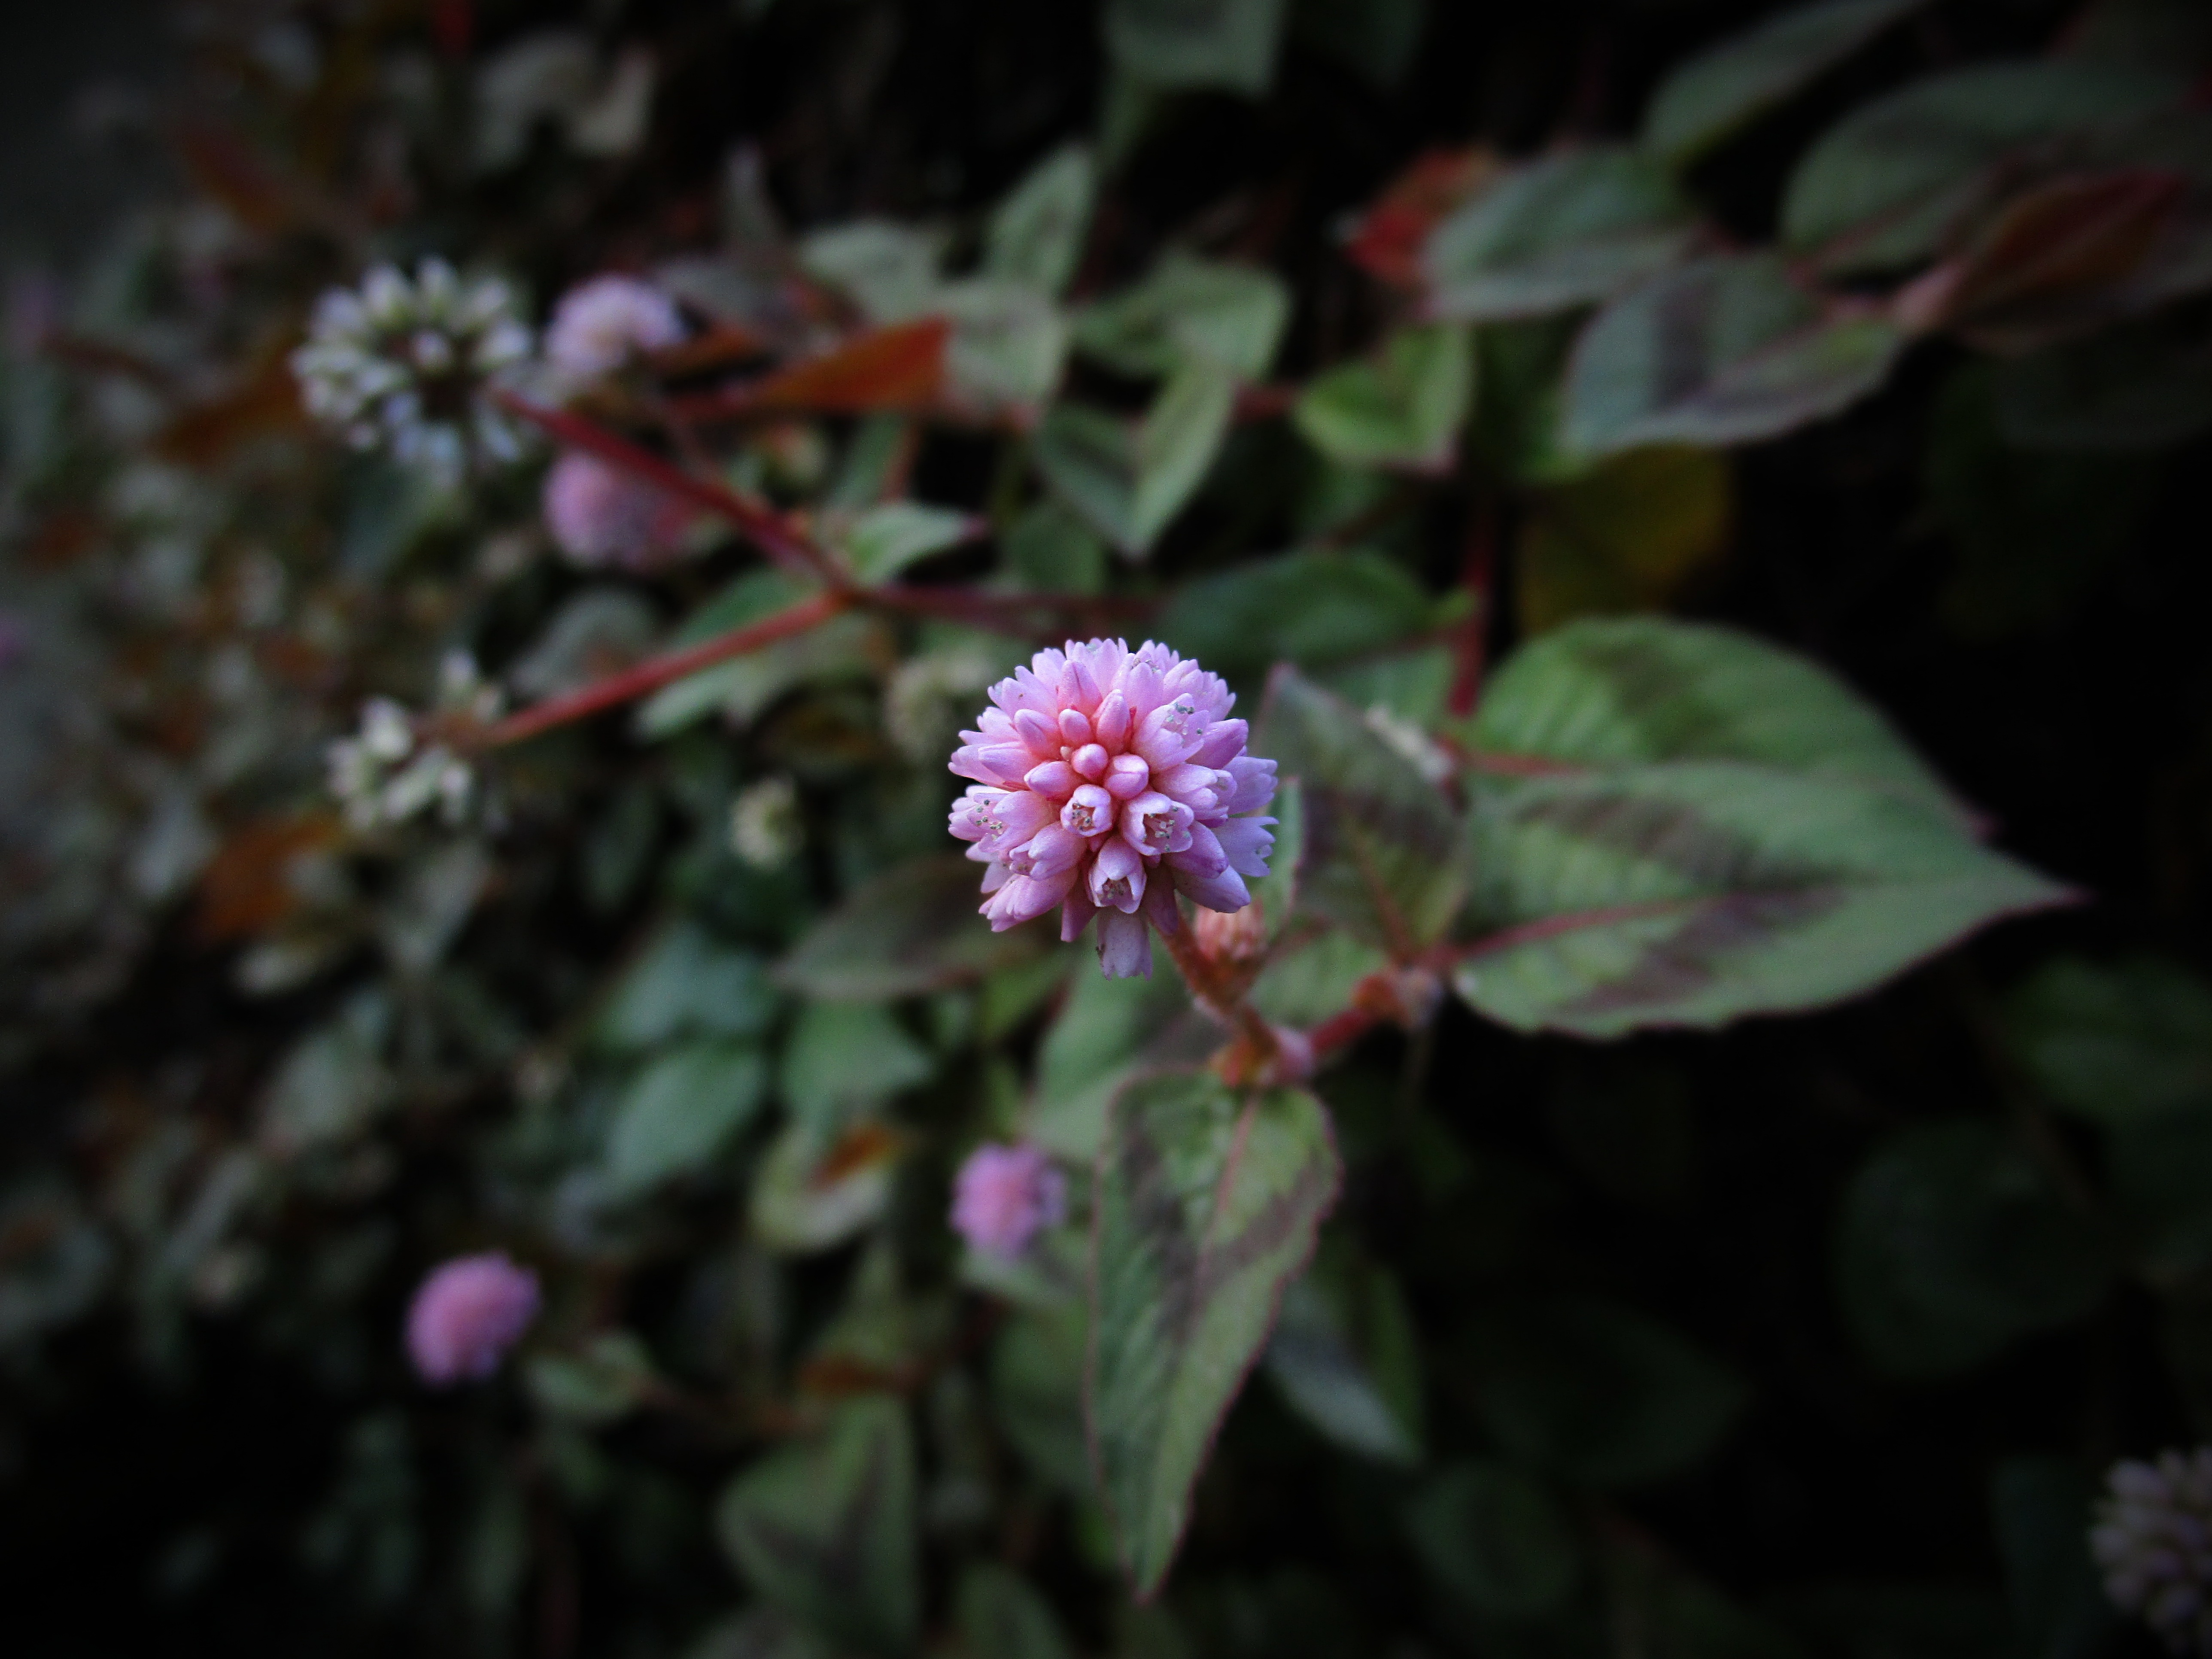
nature, blossom, plant, leaf, flower, petal, botany, flora, wildflower, shrub, macro photography, flowering plant, land plant